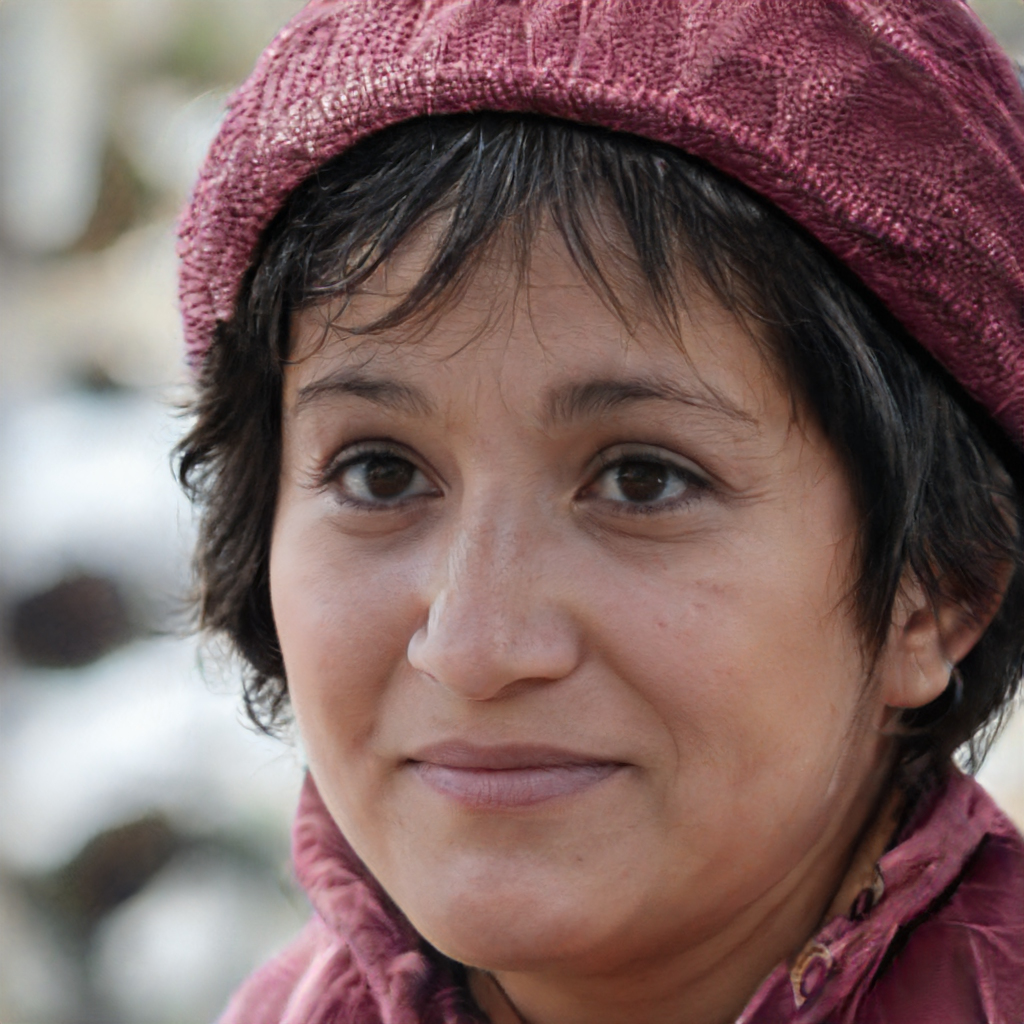
Gender: Male